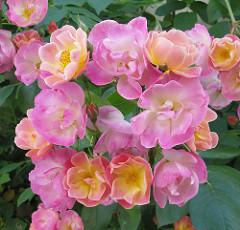
Flower: rose